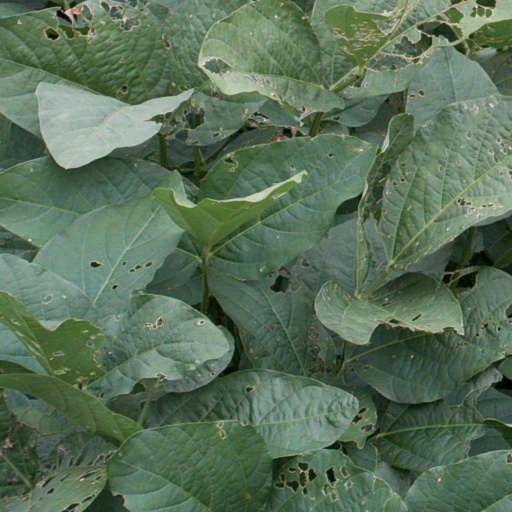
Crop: soybean